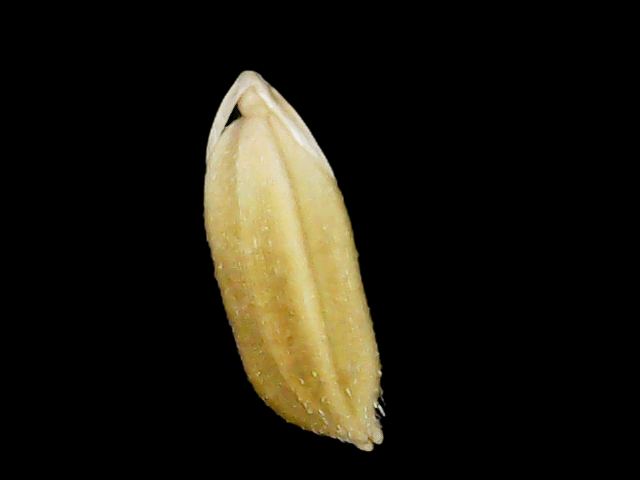
Rice variety: Bd95